Ricinocarpos glaucus

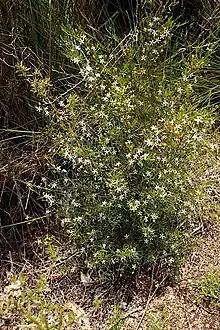
Habit

Ricinocarpos glaucus is a species of flowering plant in the family Euphorbiaceae and is endemic to the south-west of Western Australia. It is an erect, monoecious or dioecious shrub with linear or narrowly oblong leaves and male and female flowers arranged singly or in small groups.